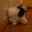
Label: rabbit